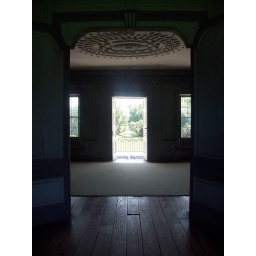
View from the 1st floor hallway and out the front door of Drayton Hall, a plantation in Charleston SC